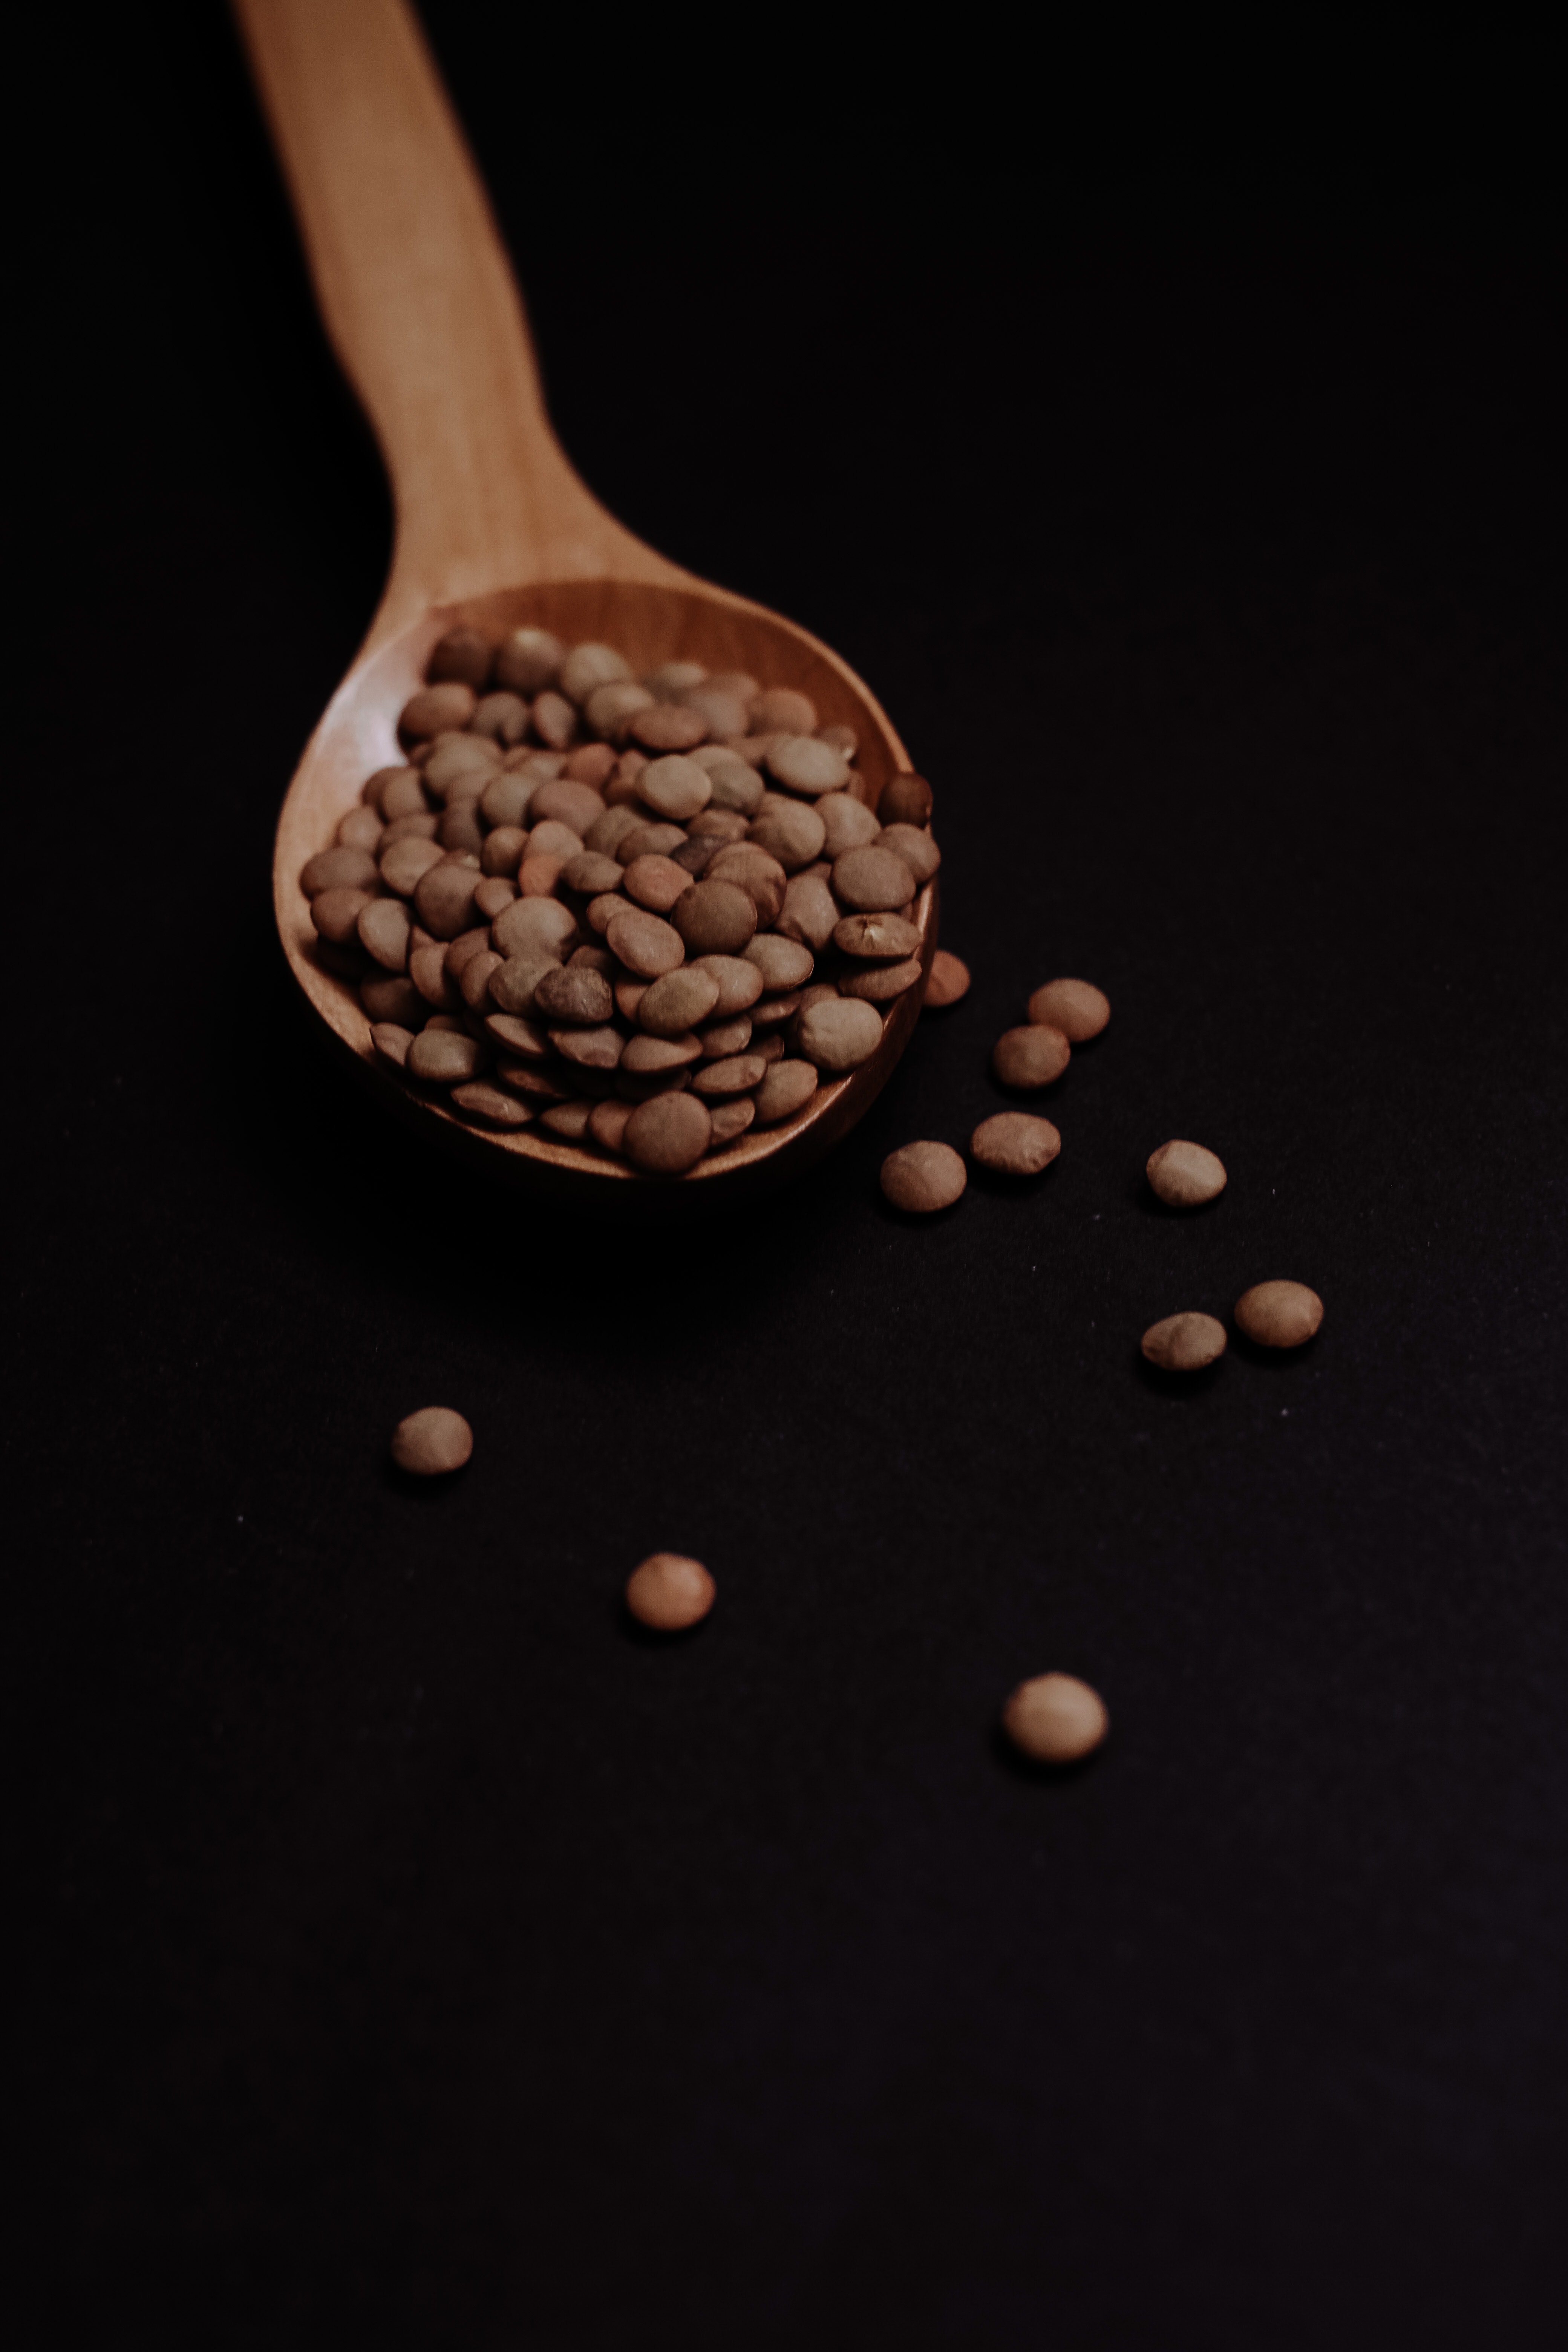
coffee, plant, wood, gesture, fruit, Java coffee, art, tree, Single origin coffee, superfood, natural foods, font, seed, still life photography, metal, circle, natural material, darkness, produce, artifact, nuts seeds, stimulant, still life, soil, rock